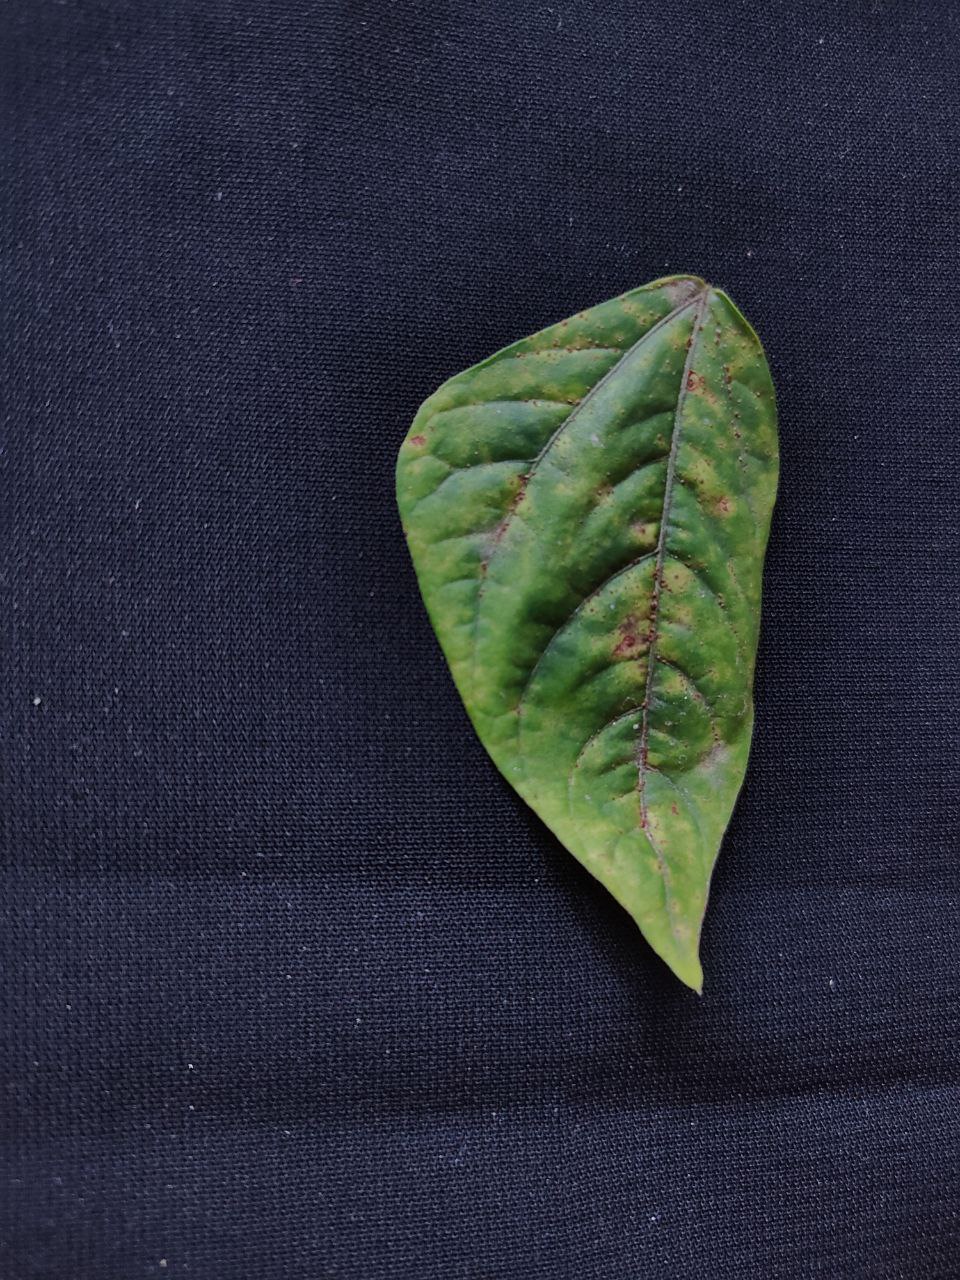
Crop: cowpea
Leaf condition: Septoria leaf spot